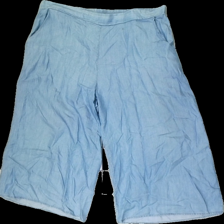
View: front
Type: Trousers
Category: Ladies
Brand: Not in the list
Brand text on label: Cotton on
Colors: Blue
Material: 100% Viscose
Cut: Loose
Size: XL
Stains: Minor
Damage: stain
Damage location: top right
Price range: <50
Recommended usage: Recycle
Description: blue loose trousers